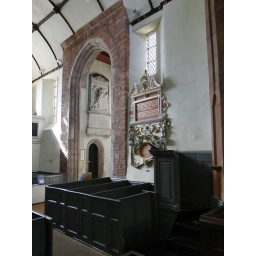
Looking towards north transept in base of tower. Pulpit and box pews c1700